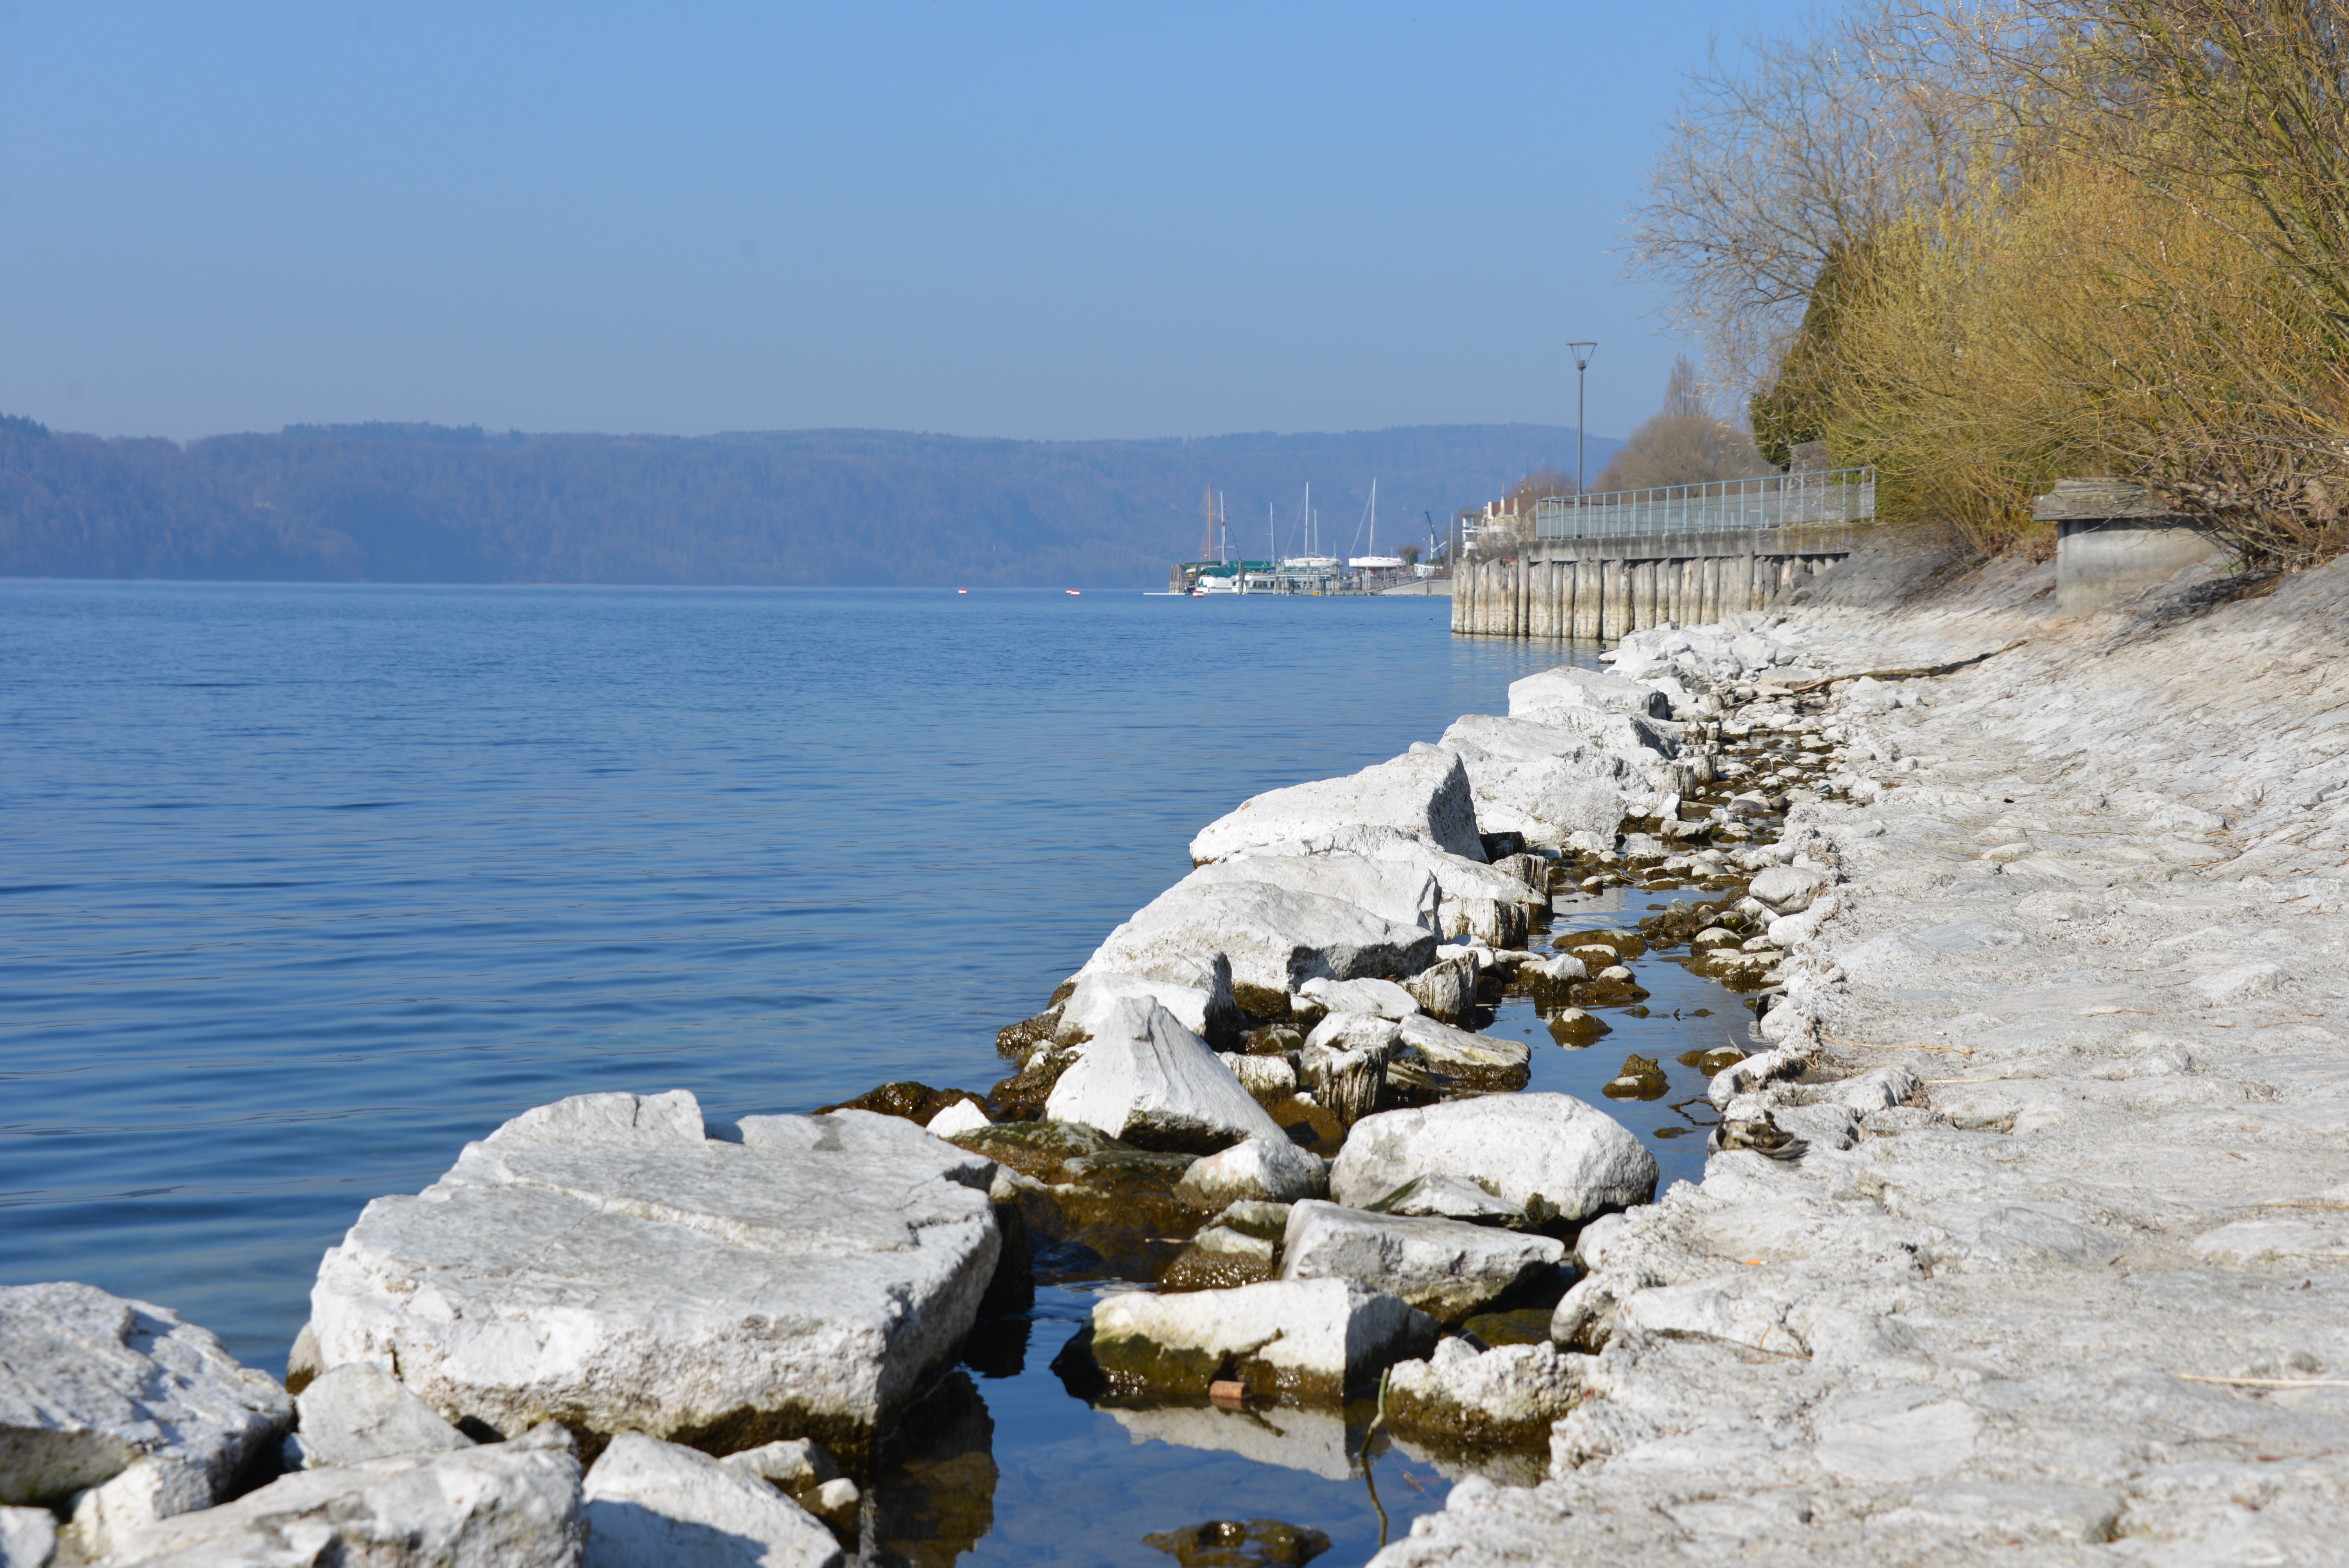
beach, landscape, sea, coast, water, rock, snow, winter, shore, lake, river, vacation, cliff, cove, bay, reservoir, terrain, body of water, stones, lake constance